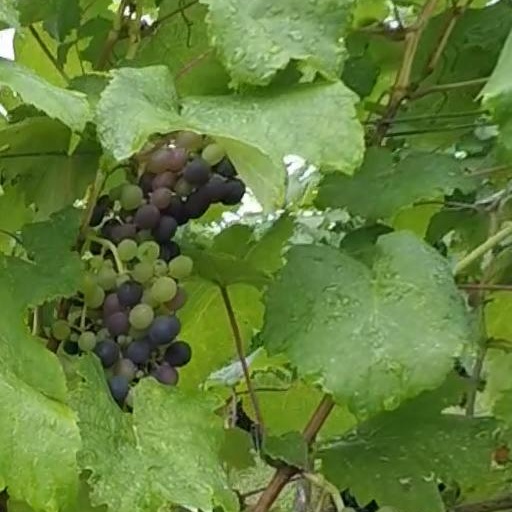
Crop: grape